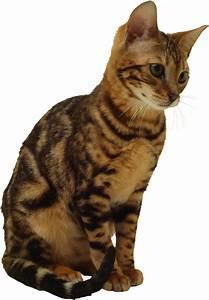
cat